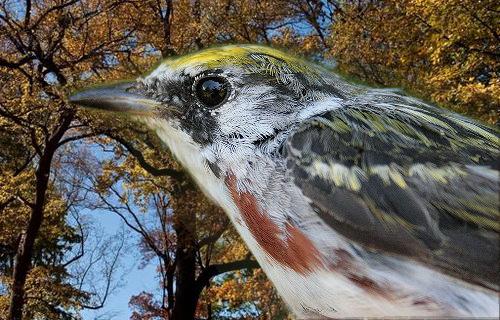
Bird species: Chestnut_sided_Warbler
Bird type: landbird
Background: land